Pavel Gatskiy

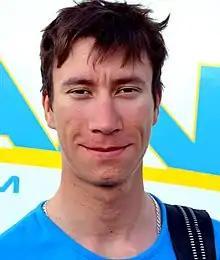
Gatskiy in 2014

Pavel Gatskiy (born 1 January 1991) is a Kazakhstani road and track cyclist. He competed in the points race event at the 2013 UCI Track Cycling World Championships.